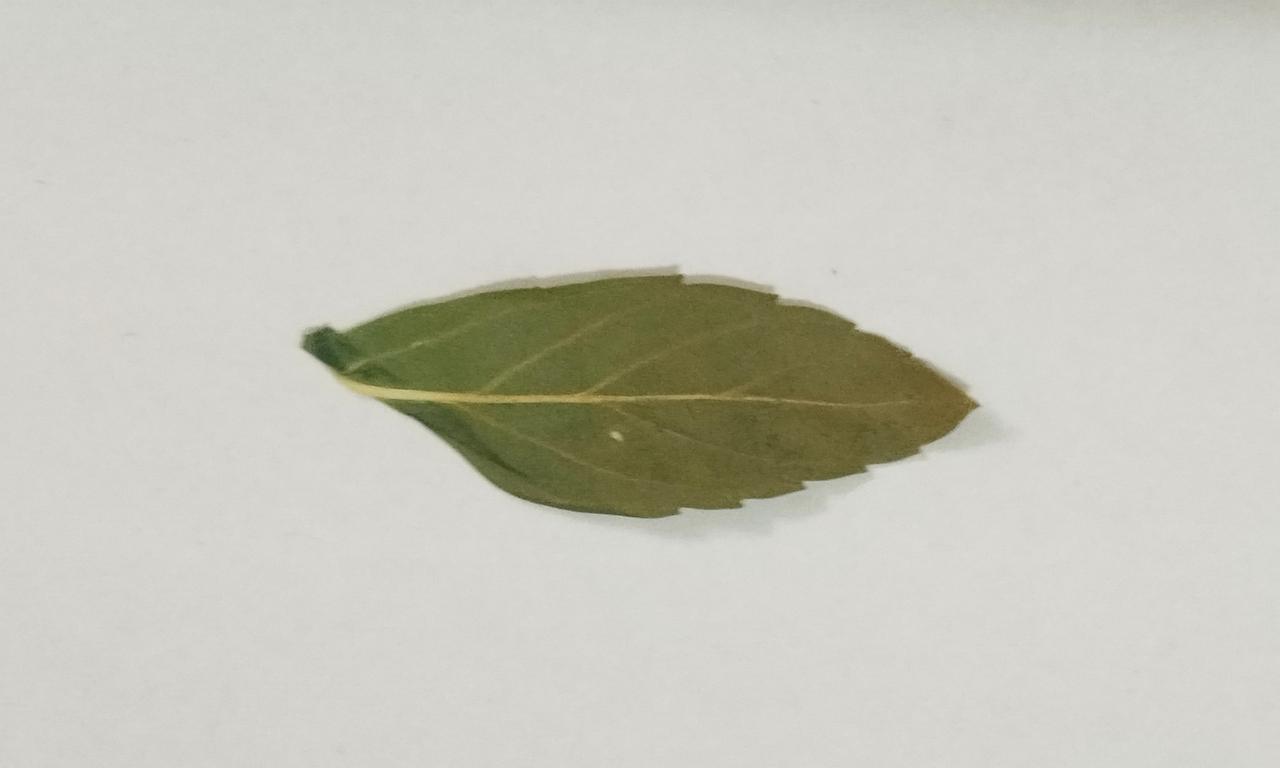
Label: Dried